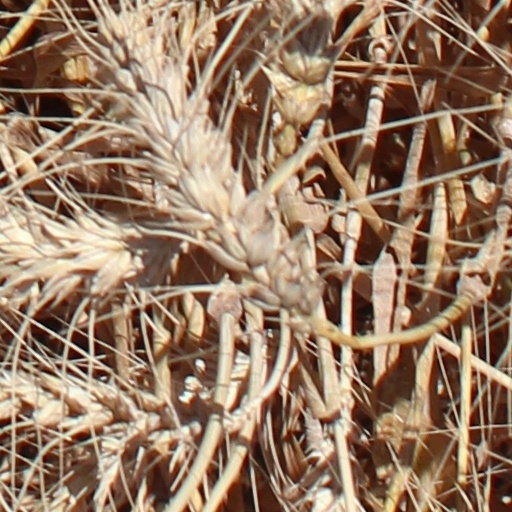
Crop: wheat